Percolation threshold

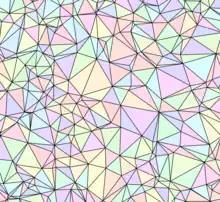
Delaunay triangulation

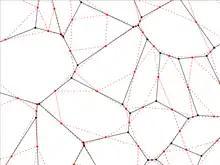
The Voronoi covering or line graph (dotted red lines) and the Voronoi diagram (black lines)

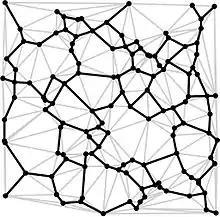
The Relative Neighborhood Graph (black lines) superimposed on the Delaunay triangulation (black plus grey lines).

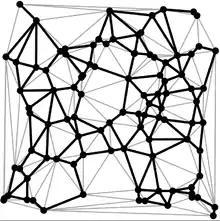
The Gabriel Graph, a subgraph of the Delaunay triangulation in which the circle surrounding each edge does not enclose any other points of the graph

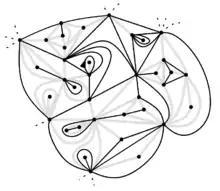
Uniform Infinite Planar Triangulation, showing bond clusters. From

"h" is the thickness of the slab, "h" × ∞ × ∞. Boundary conditions (b.c.) refer to the top and bottom planes of the slab.